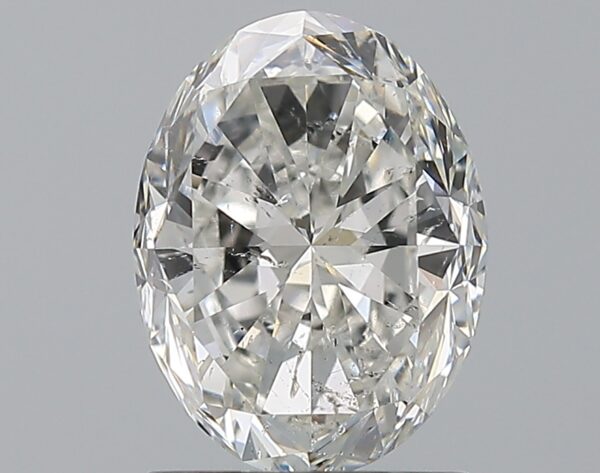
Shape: oval
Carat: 1.71
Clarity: SI2
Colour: H
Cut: GD
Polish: EX
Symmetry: VG
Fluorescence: F
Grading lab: GIA
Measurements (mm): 8.46 x 6.38 x 4.45